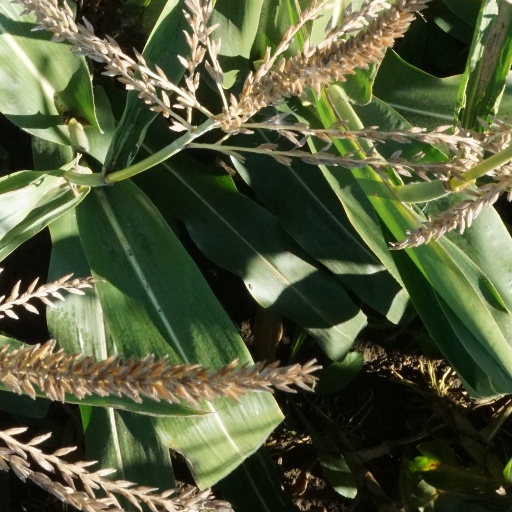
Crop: maize; corn